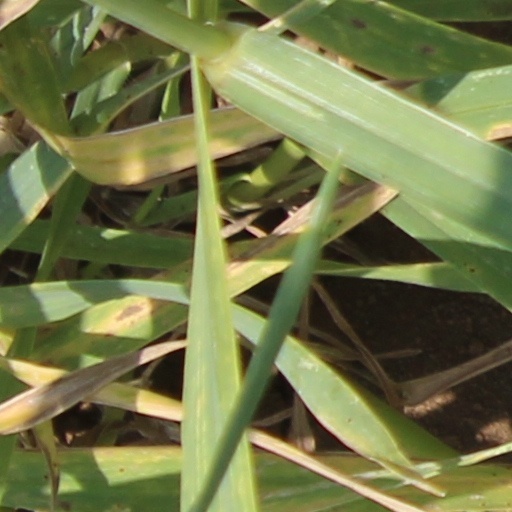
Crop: wheat